The Potato Eaters

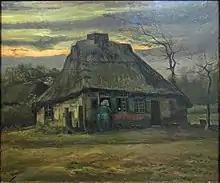
"The Cottage", 1885, Van Gogh Museum, Amsterdam (F83). The cottage was home to two families, one of which was the de Groots who were the subjects of "The Potato Eaters"

During March and the beginning of April 1885, Van Gogh sketched studies for the painting and corresponded with his brother Theo, who was not impressed with his current work nor the sketches Van Gogh sent him in Paris. He began working on "The Potato Eaters" while living with his parents in Nuenen, a rural town which was home to many farmers, labourers and weavers. He worked on the painting from 13 April until the beginning of May, when it was mostly done except for minor changes that he made with a small brush later the same year.